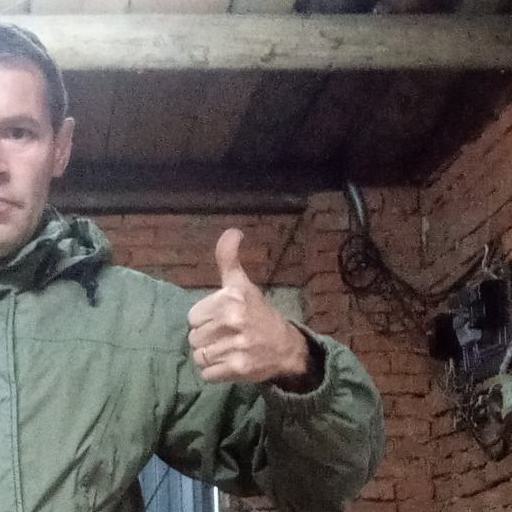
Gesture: like